Peerless SC

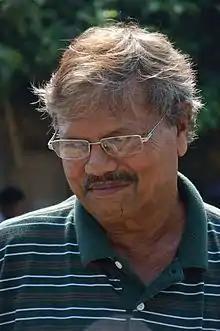
Jahar Das was the manager who led the team to Calcutta Football League victory.

Peerless SC scripted history in 2020, as they became the only club outside Kolkata's "Big Three" (Mohun Bagan AC, East Bengal FC, and Mohammedan Sporting) to win the Championship in 61 years; Eastern Railway did the same back in 1958.